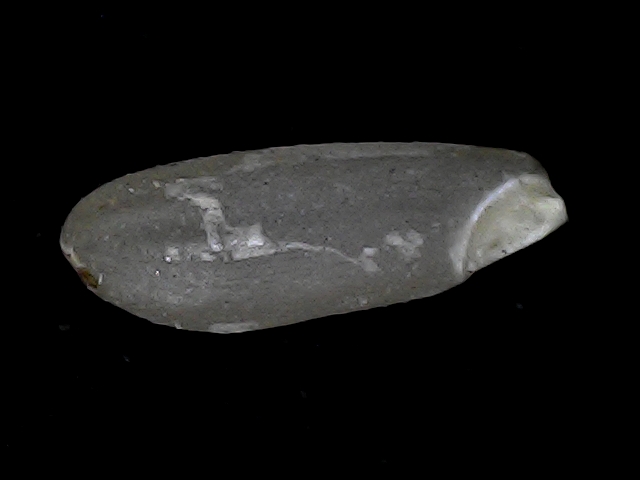
Rice variety: BD93